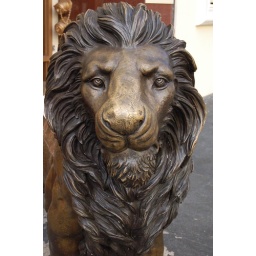
Impressive brass lion on the street in SF, 1/13/10.